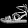
Label: Sandal